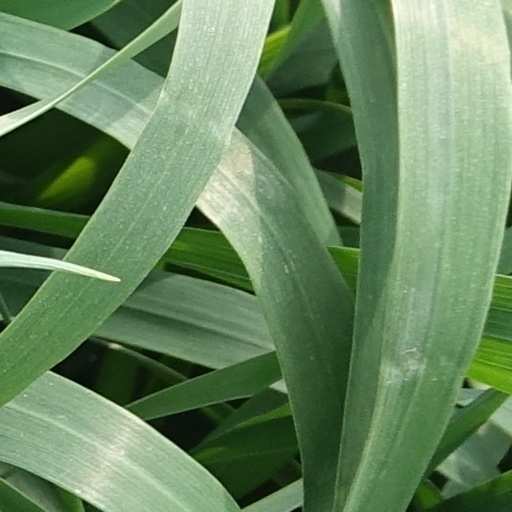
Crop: wheat